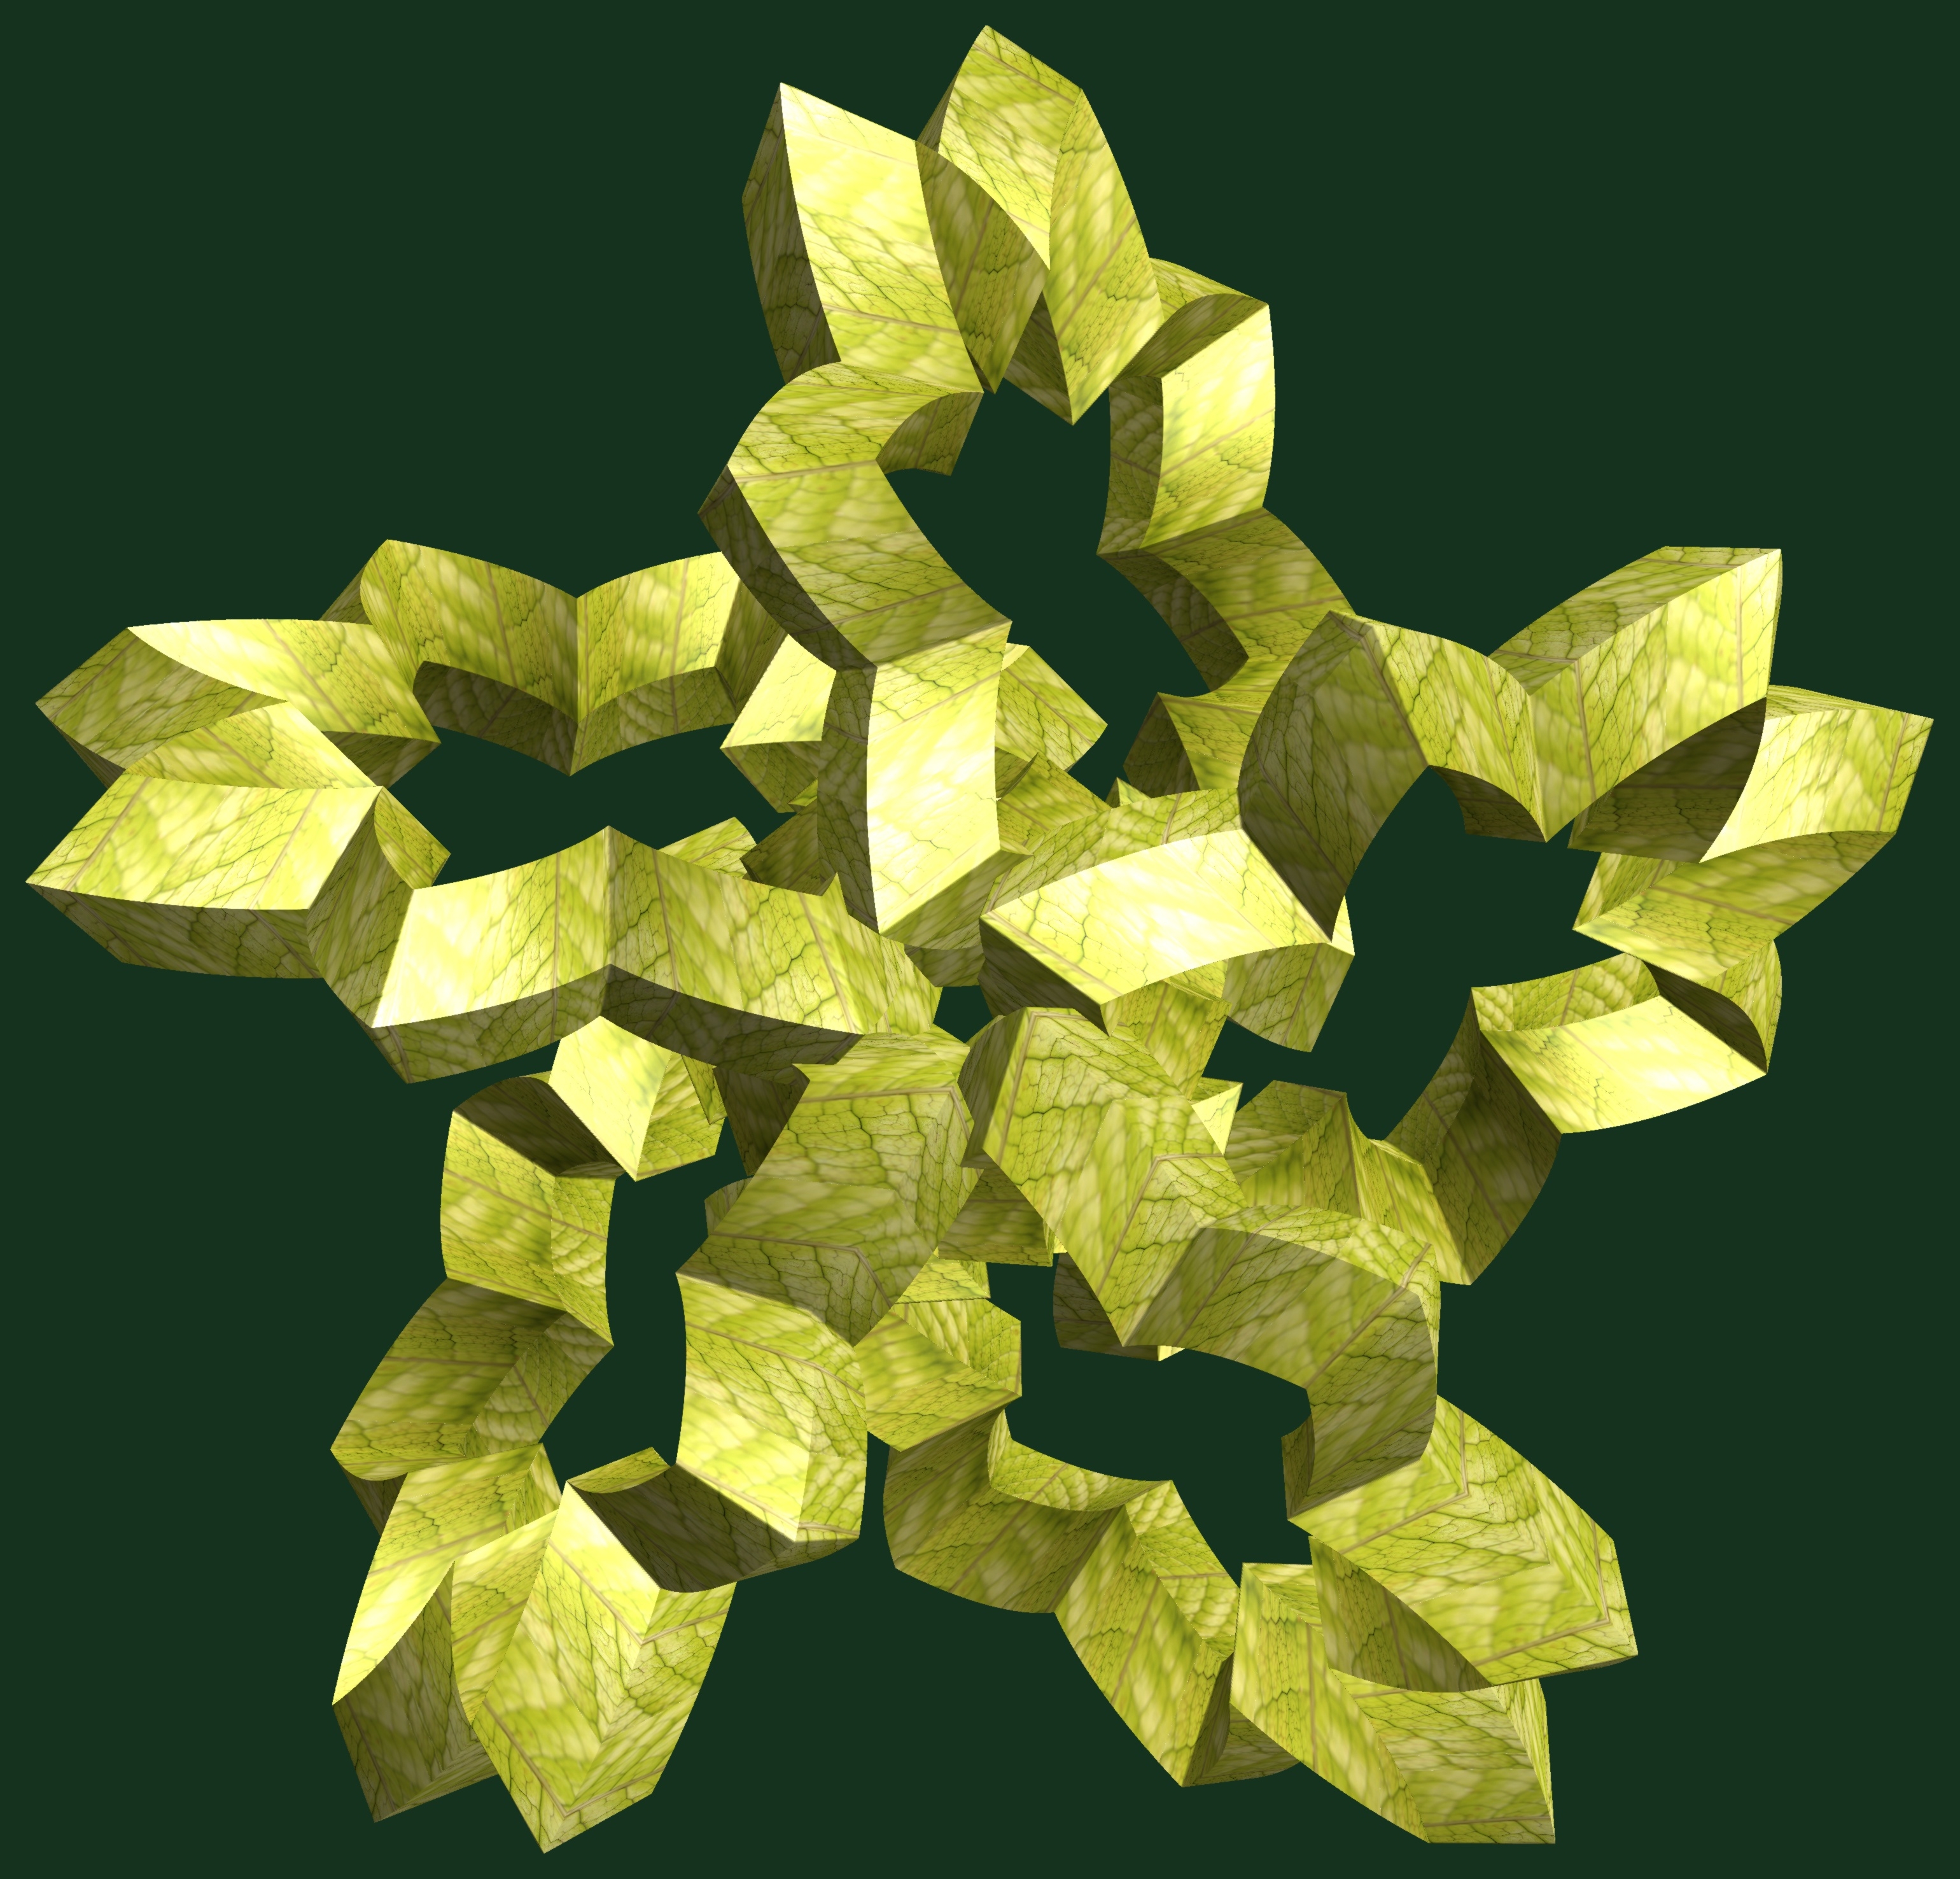
tree, abstract, structure, plant, texture, leaf, flower, petal, pattern, green, produce, geometry, yellow, jewellery, sculpture, art, design, symmetry, 3d, graphic, shape, torus, mathematica, cg, parametricplot3d, code, program, algorithm, mapping, geometricsculpture, flowering plant, land plant